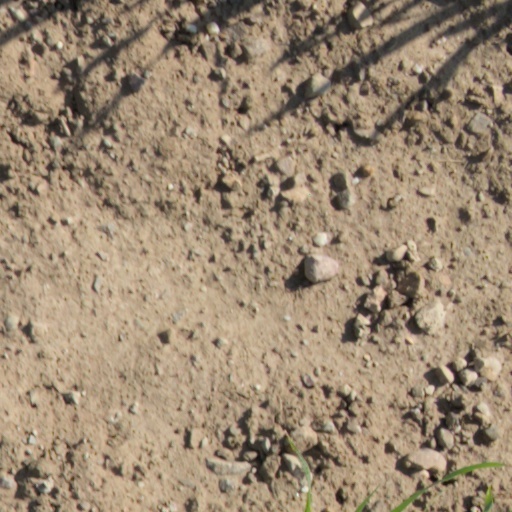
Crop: wheat